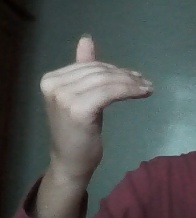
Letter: khaa